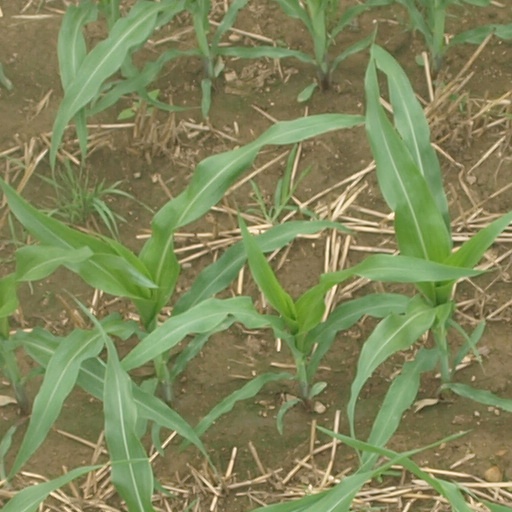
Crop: maize; corn